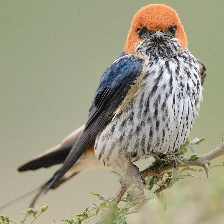
Species: STRIPPED SWALLOW
Scientific name: CECROPIS ABYSSINICA